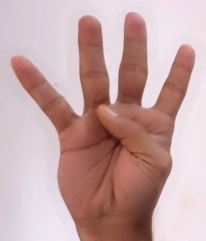
ASL sign: 4